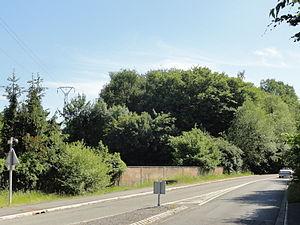
Terril n° 219 dit Vicoigne n° 2, Fosse n° 2 de la Compagnie des mines de Vicoigne, Raismes, Nord, Nord-Pas-de-Calais, France.
Dans le bassin minier du Nord-Pas-de-Calais, 339 terrils sont recensés. En 1969, les Houillères leur ont attribué un numéro individuel, pour les référencer, et les exploiter. Ils sont numérotés d'ouest en est, du nᵒ 1 au 202. Une liste complémentaire a été créée dans les années 1970. Les sites y sont numérotés de 203 à 260, sans logique spécifique, chaque numéro ayant été attribué en fonction des sites susceptibles d'être exploités. Certains sites étant composés de plusieurs terrils annexes ou satellites, une lettre suit le numéro.
La fosse nᵒ 2 dite Évrard de la Compagnie des mines de Vicoigne est un ancien charbonnage du Bassin minier du Nord-Pas-de-Calais, situé à Raismes. La fosse Évrard est mise en chantier en même temps que la fosse le Bret par la Compagnie de l'Escaut. Cette dernière s'associe avec les Compagnie de Cambrai et de Bruille pour former la Compagnie de Vicoigne. Le terril nᵒ 219, Vicoigne nᵒ 2, est édifié au sud-ouest du carreau de fosse. Deux corons sont bâtis de part et d'autre de l'entrée de la fosse. Cette dernière cesse rapidement d'extraire à cause de la proximité des puits entre eux. La fosse est détruite durant la Première Guerre mondiale, elle est ensuite reconstruite avec des installations plus modestes.